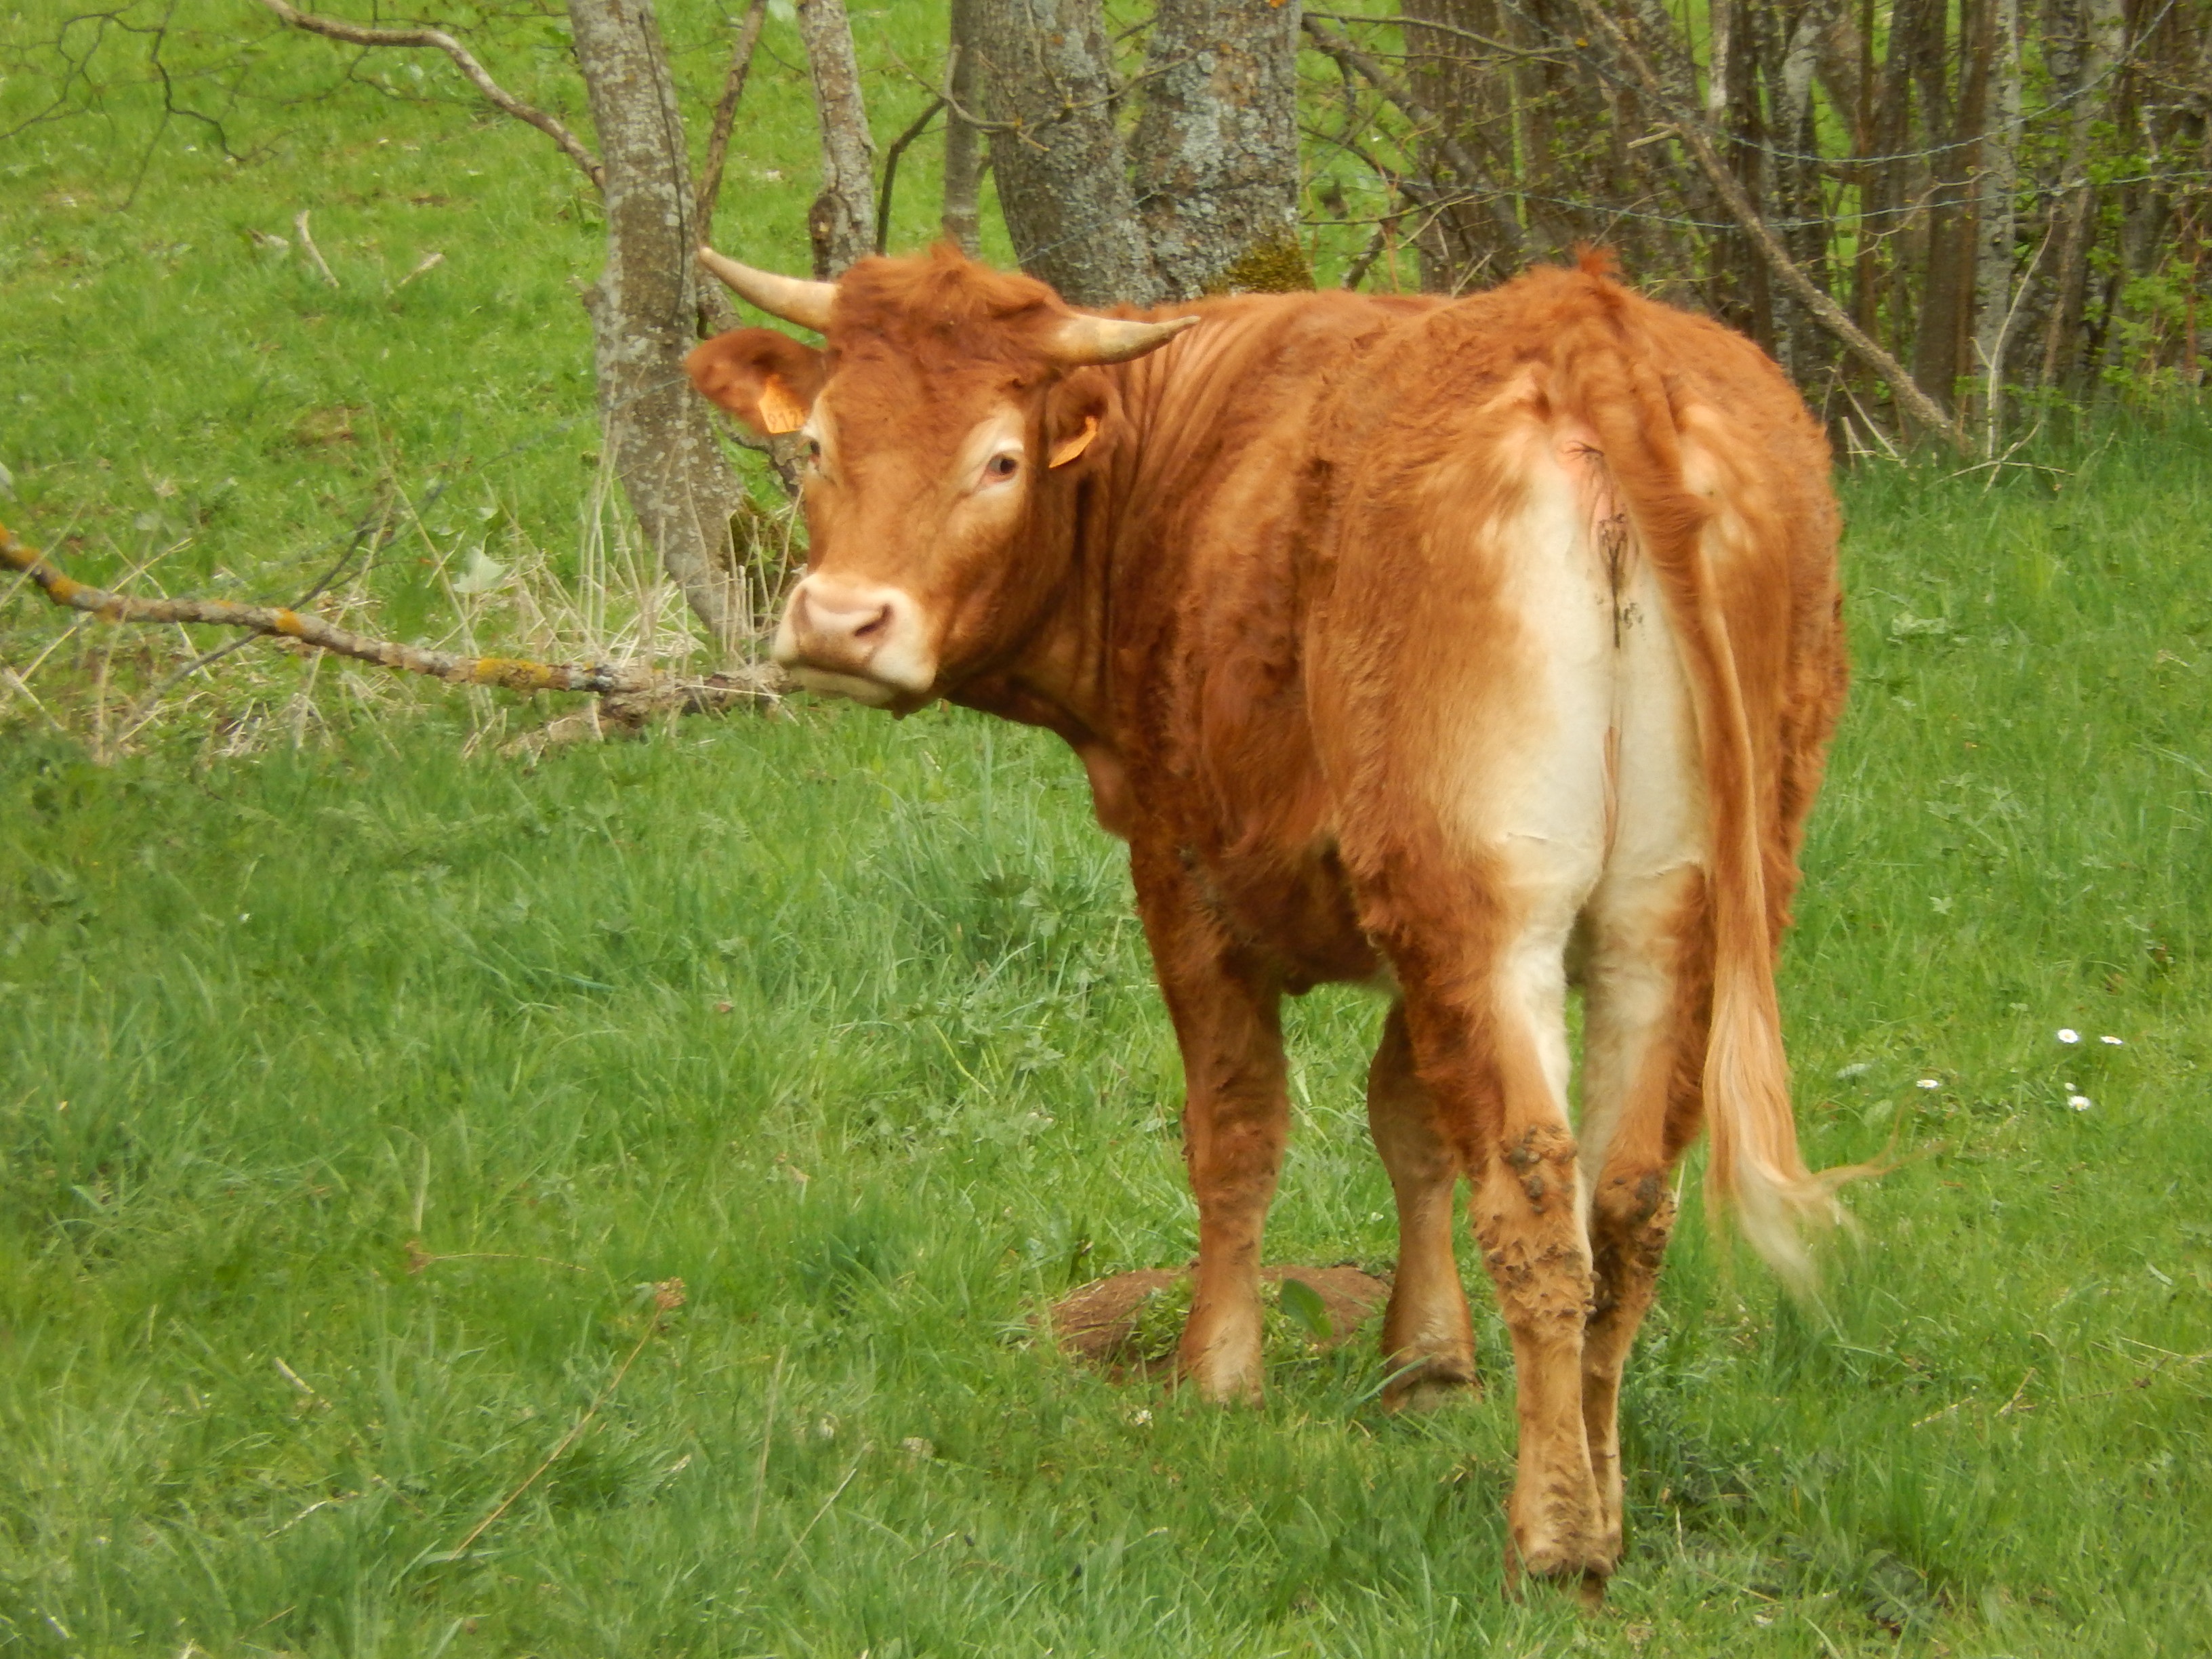
nature, grass, meadow, prairie, cow, pasture, grazing, mammal, fauna, calf, bull, grassland, vertebrate, cattle like mammal